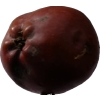
Label: Apple 18